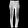
Label: Trouser